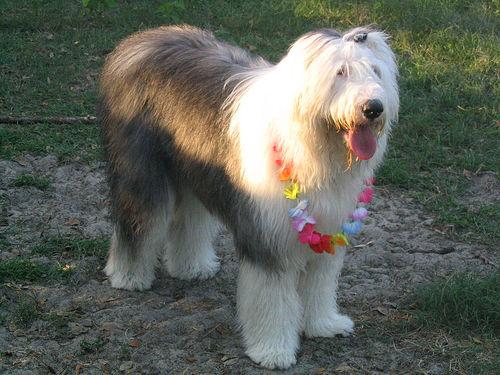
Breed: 257-n000108-Old_English_sheepdog